Sky position (RA, Dec in degrees): 196.346, 4.645
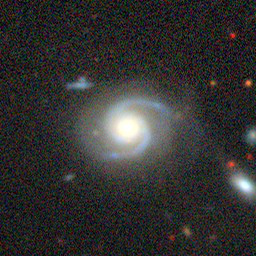
Galaxy morphology: Unbarred Loose Spiral Galaxies